List of companies of Abkhazia

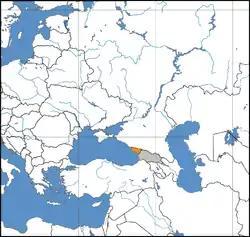
Location of Abkhazia

Abkhazia is a partially recognised state on the eastern coast of the Black Sea and the south-western flank of the Caucasus, south of Russia and northwest of Georgia proper. Its capital is Sukhumi. The separatist Abkhazian polity, formally the Republic of Abkhazia or Apsny, is recognised only by Russia and a small number of other countries. While Georgia lacks control over Abkhazia, the Georgian government, the United Nations and the majority of the world's governments consider Abkhazia part of Georgia, whose constitution designates the area the Autonomous Republic of Abkhazia.